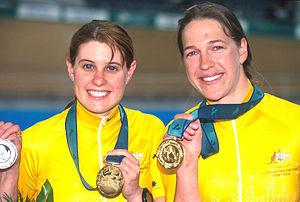
Tania Modra est une coureuse cycliste australienne de tandem.